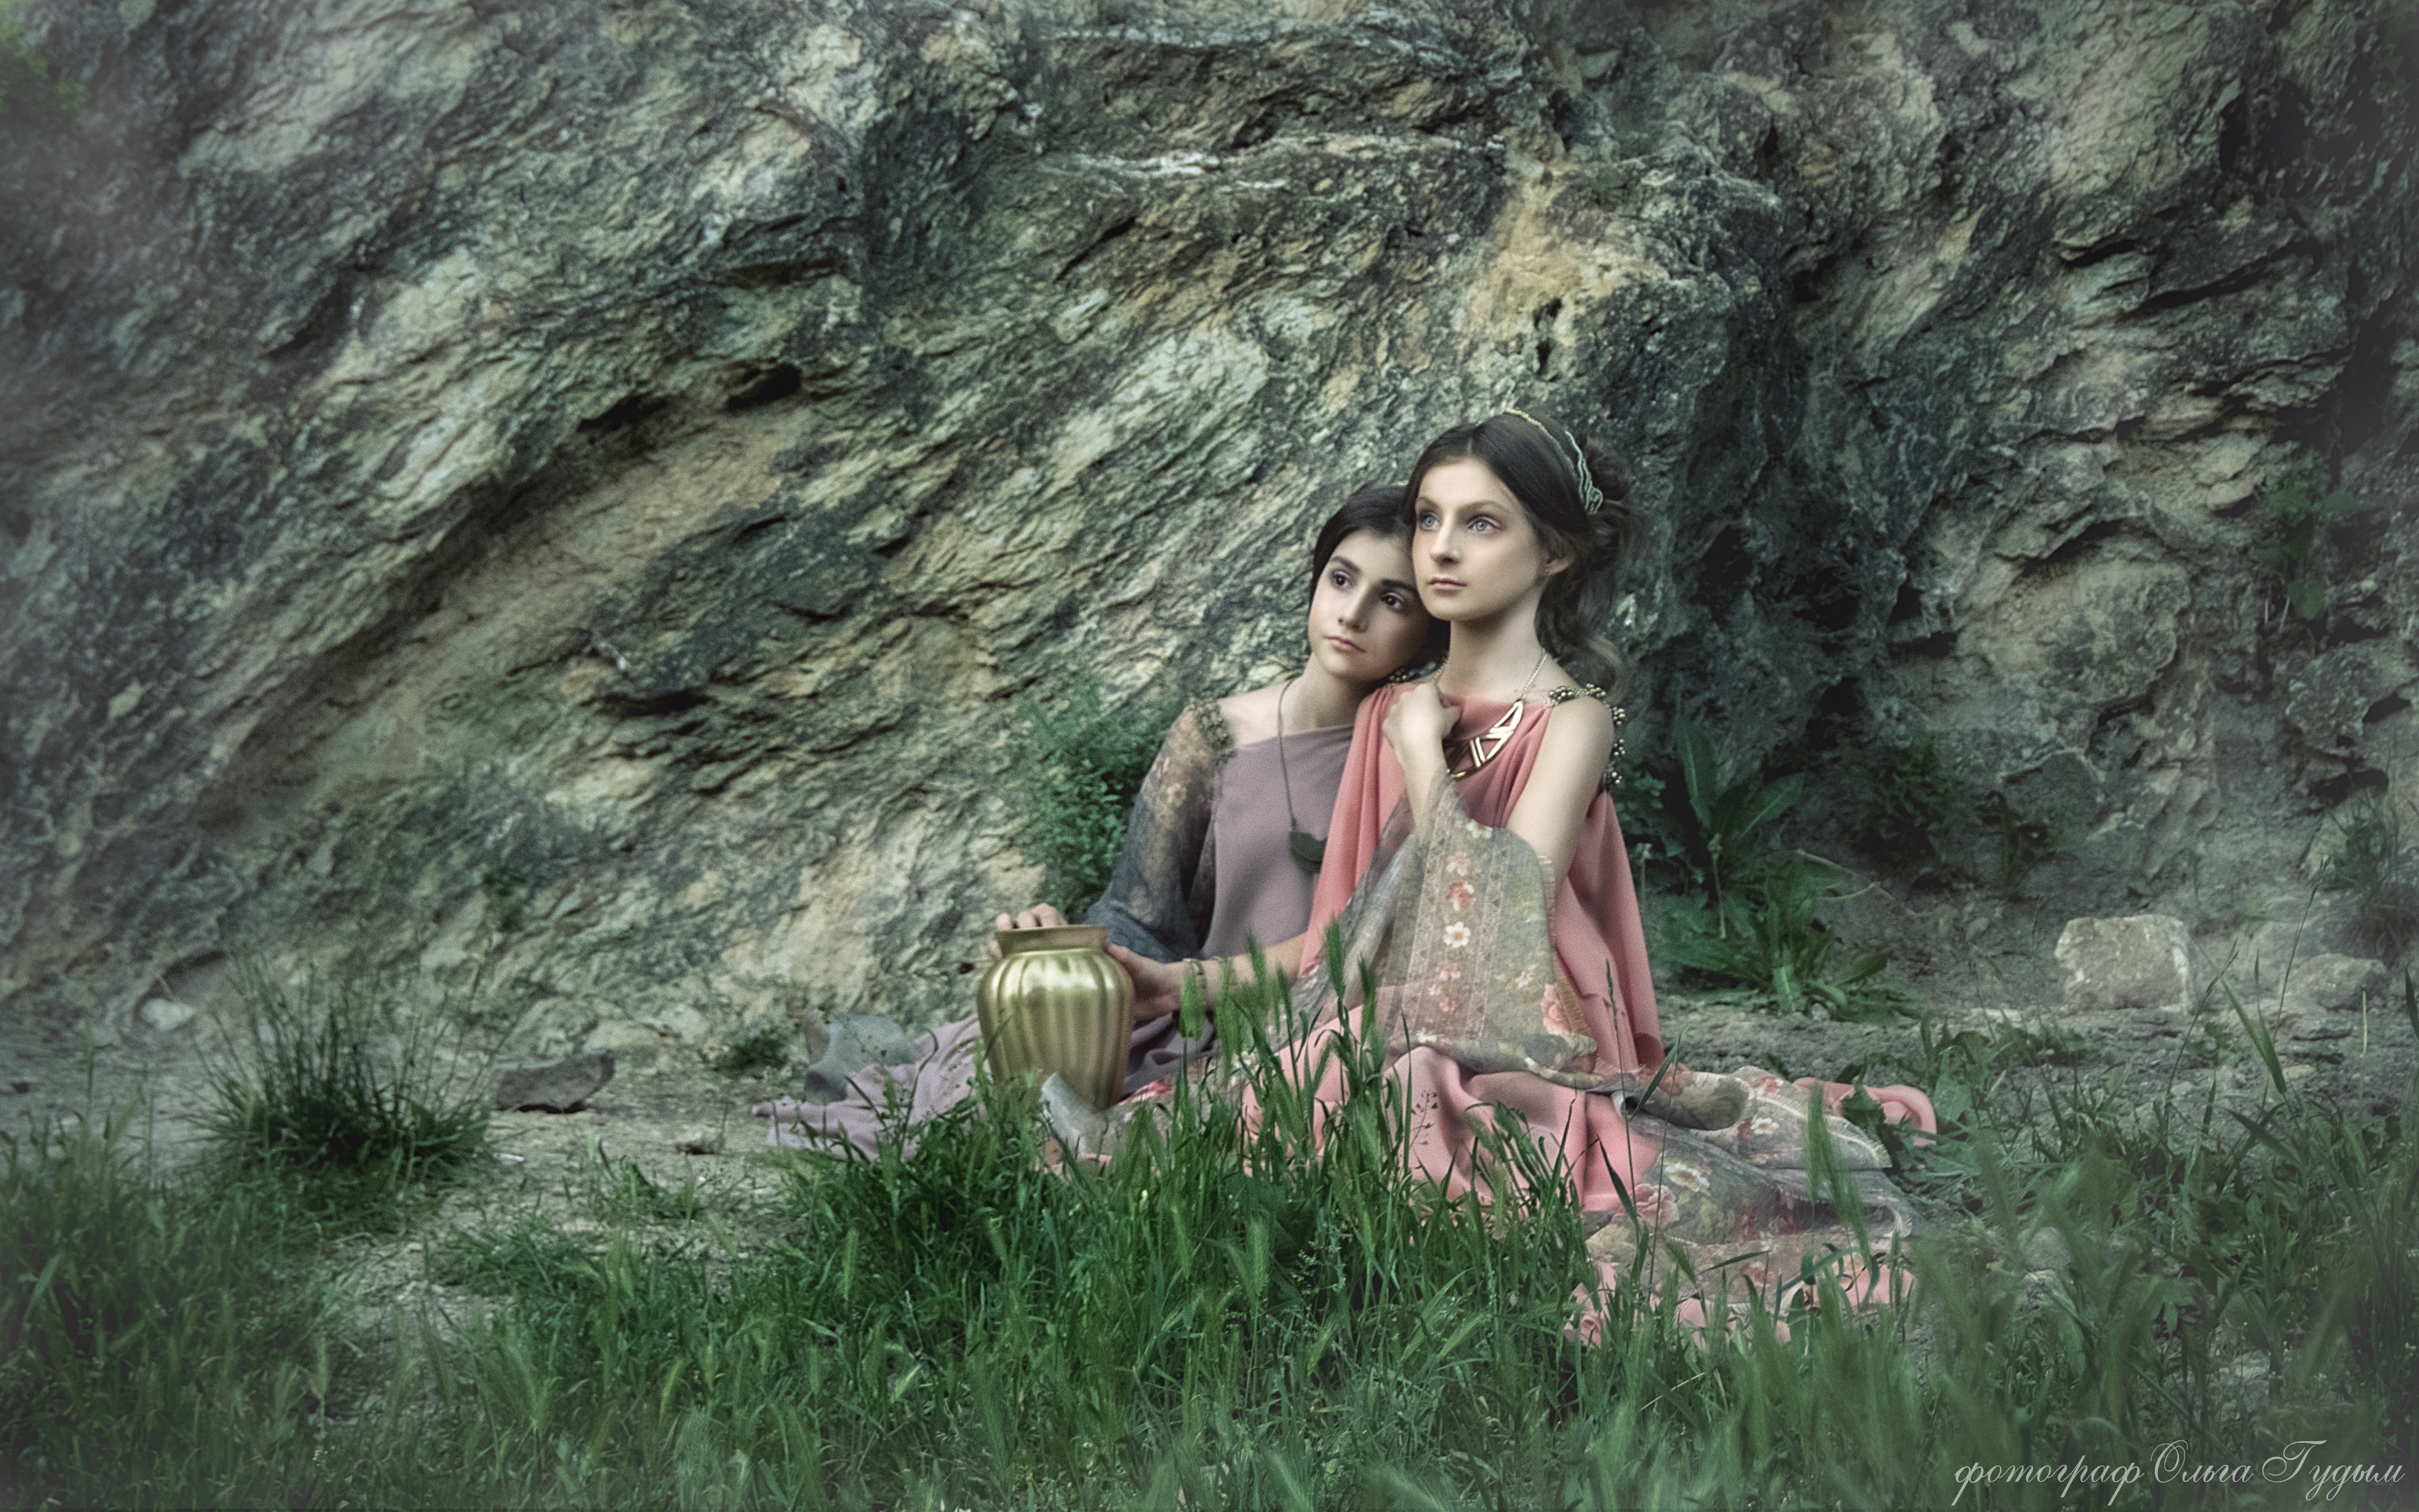
habitat, mythology